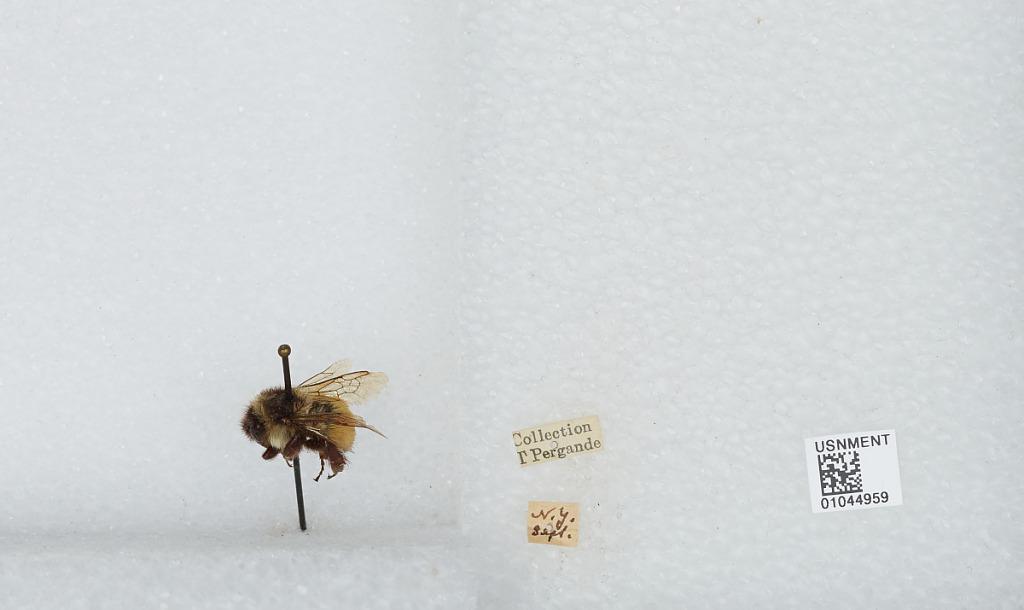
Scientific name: Bombus sp.
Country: United States
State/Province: New York